Adolfo Bermejo

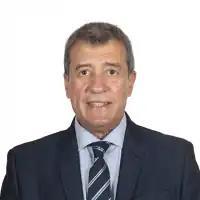

Adolfo Bermejo is an Argentine politician who is a member of the Chamber of Deputies of Argentina.